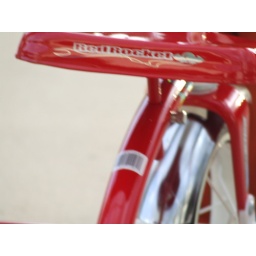
Mom's old car was red rocket....just keeping it in the family!